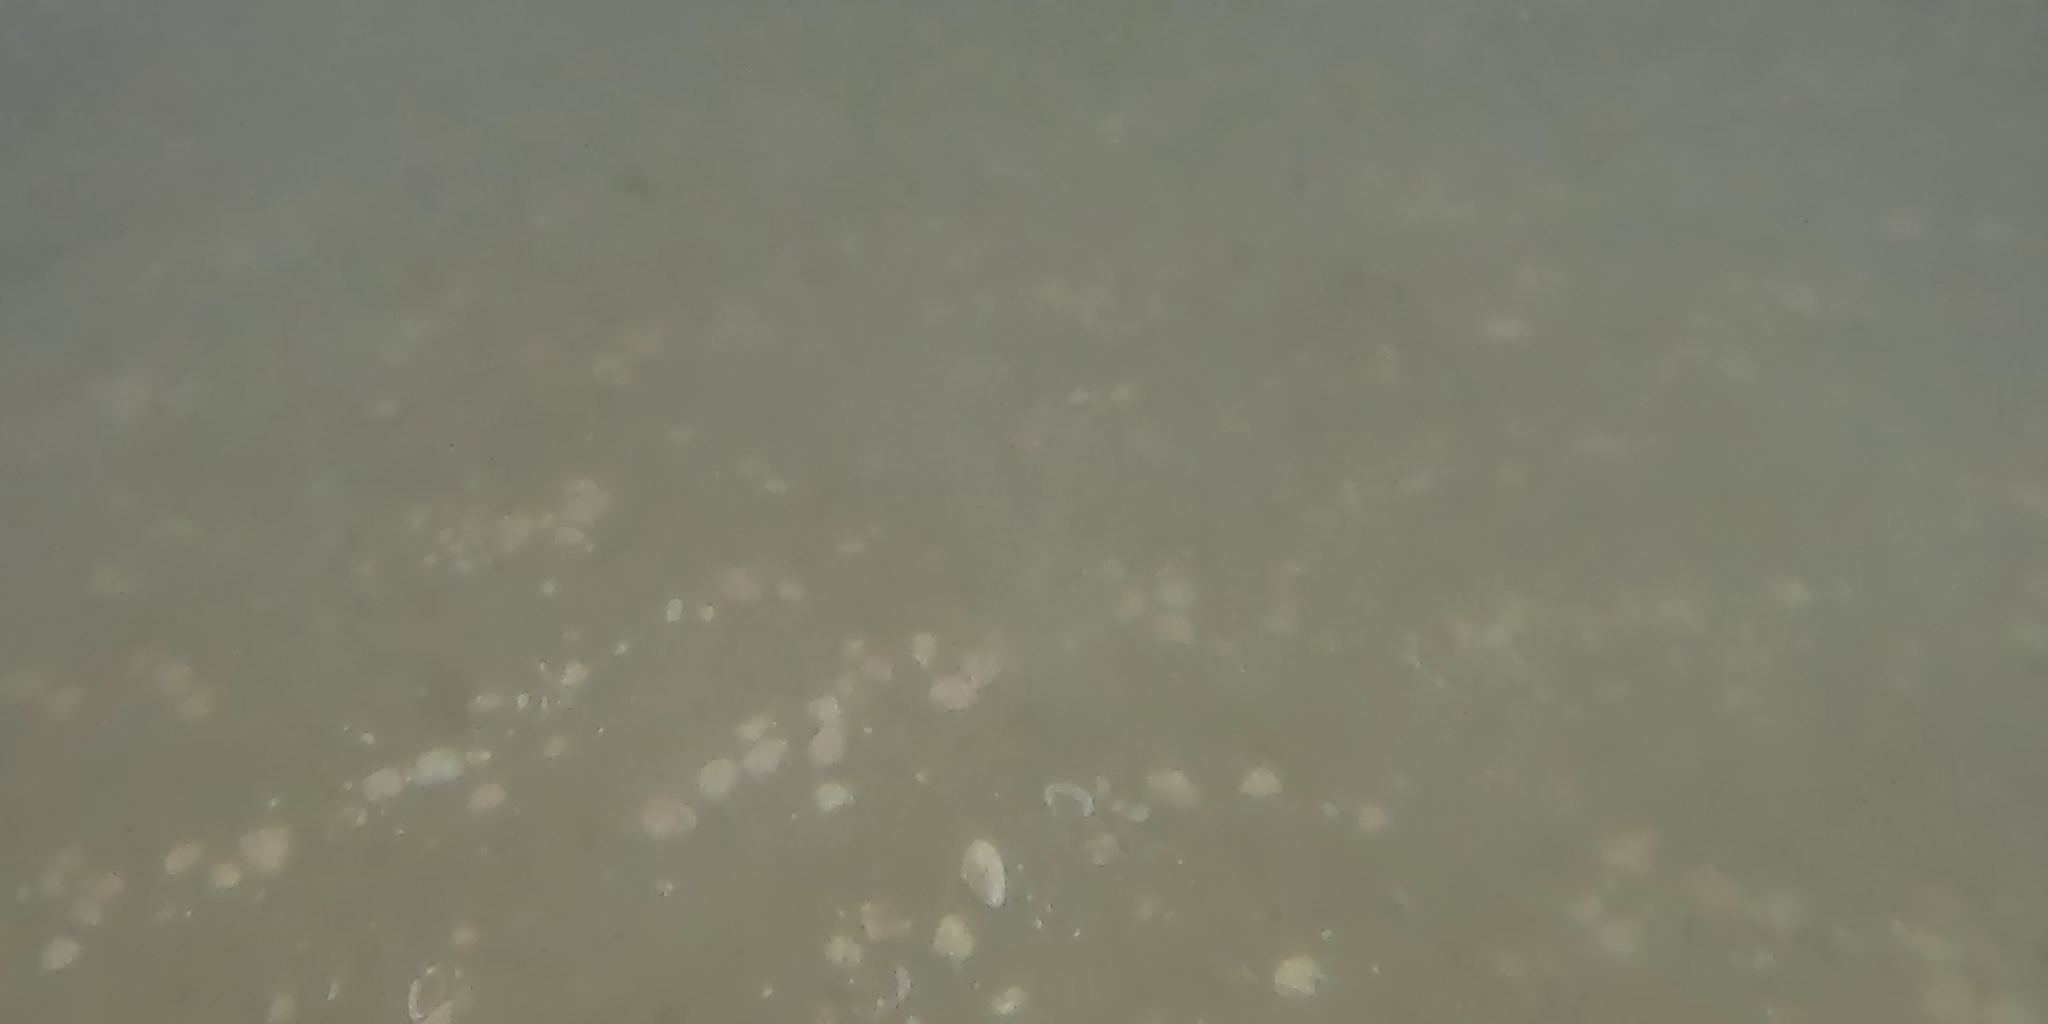
Seabed habitat: stone